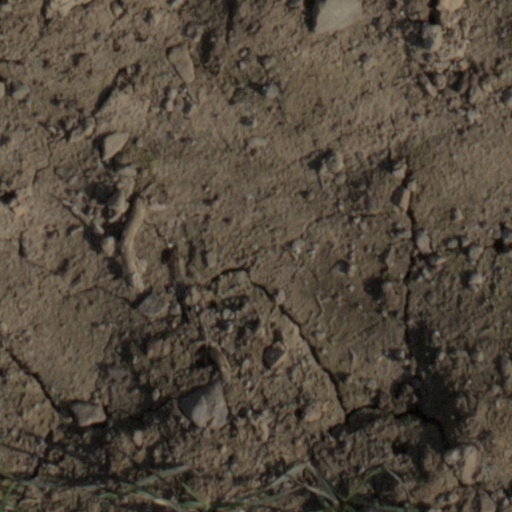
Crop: wheat